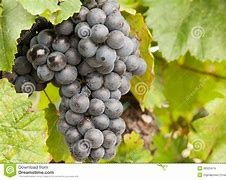
Label: grape